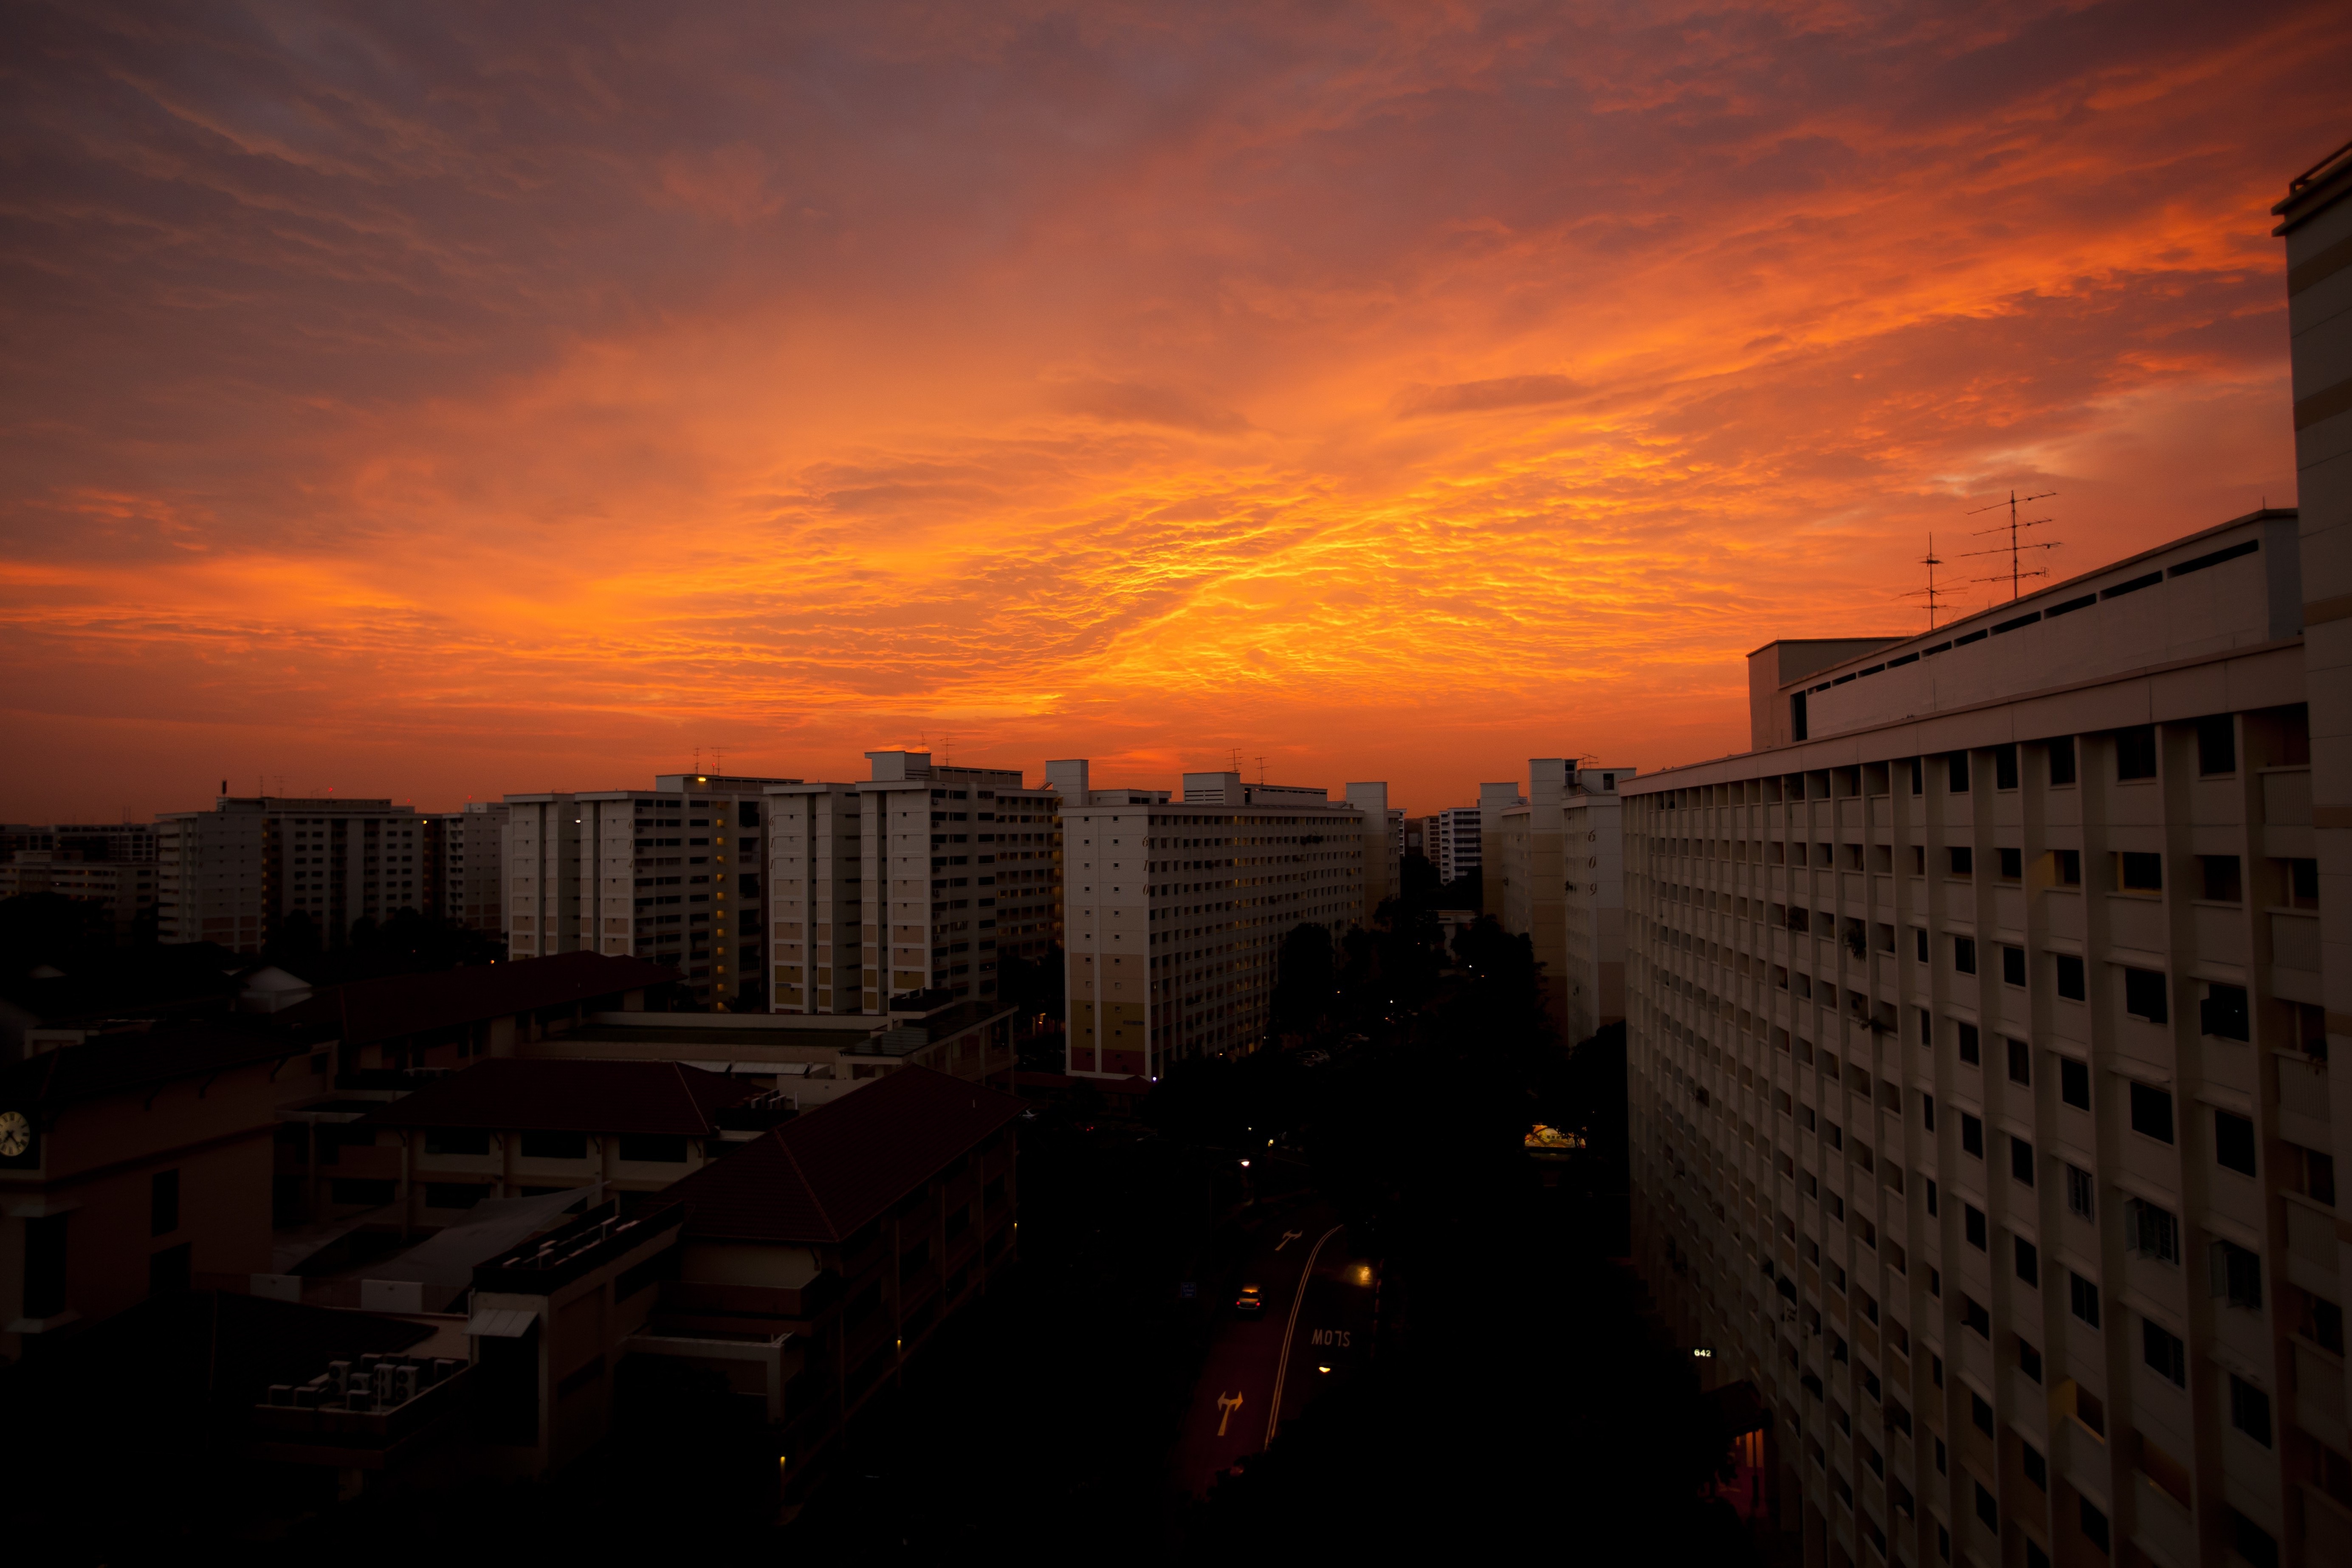
horizon, cloud, sky, sunrise, sunset, skyline, night, morning, dawn, city, skyscraper, urban, cityscape, downtown, dusk, evening, buildings, afterglow, metropolitan area